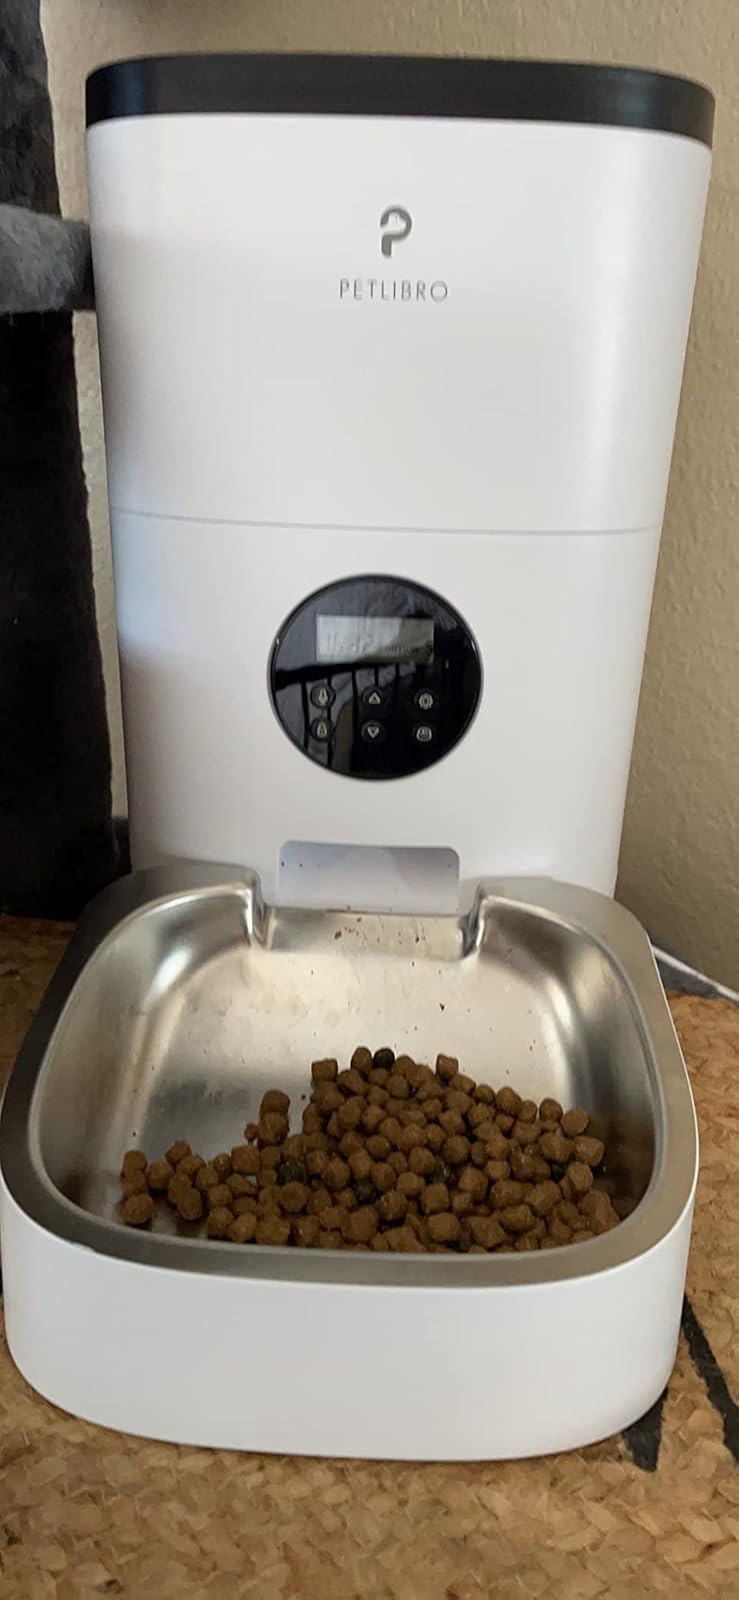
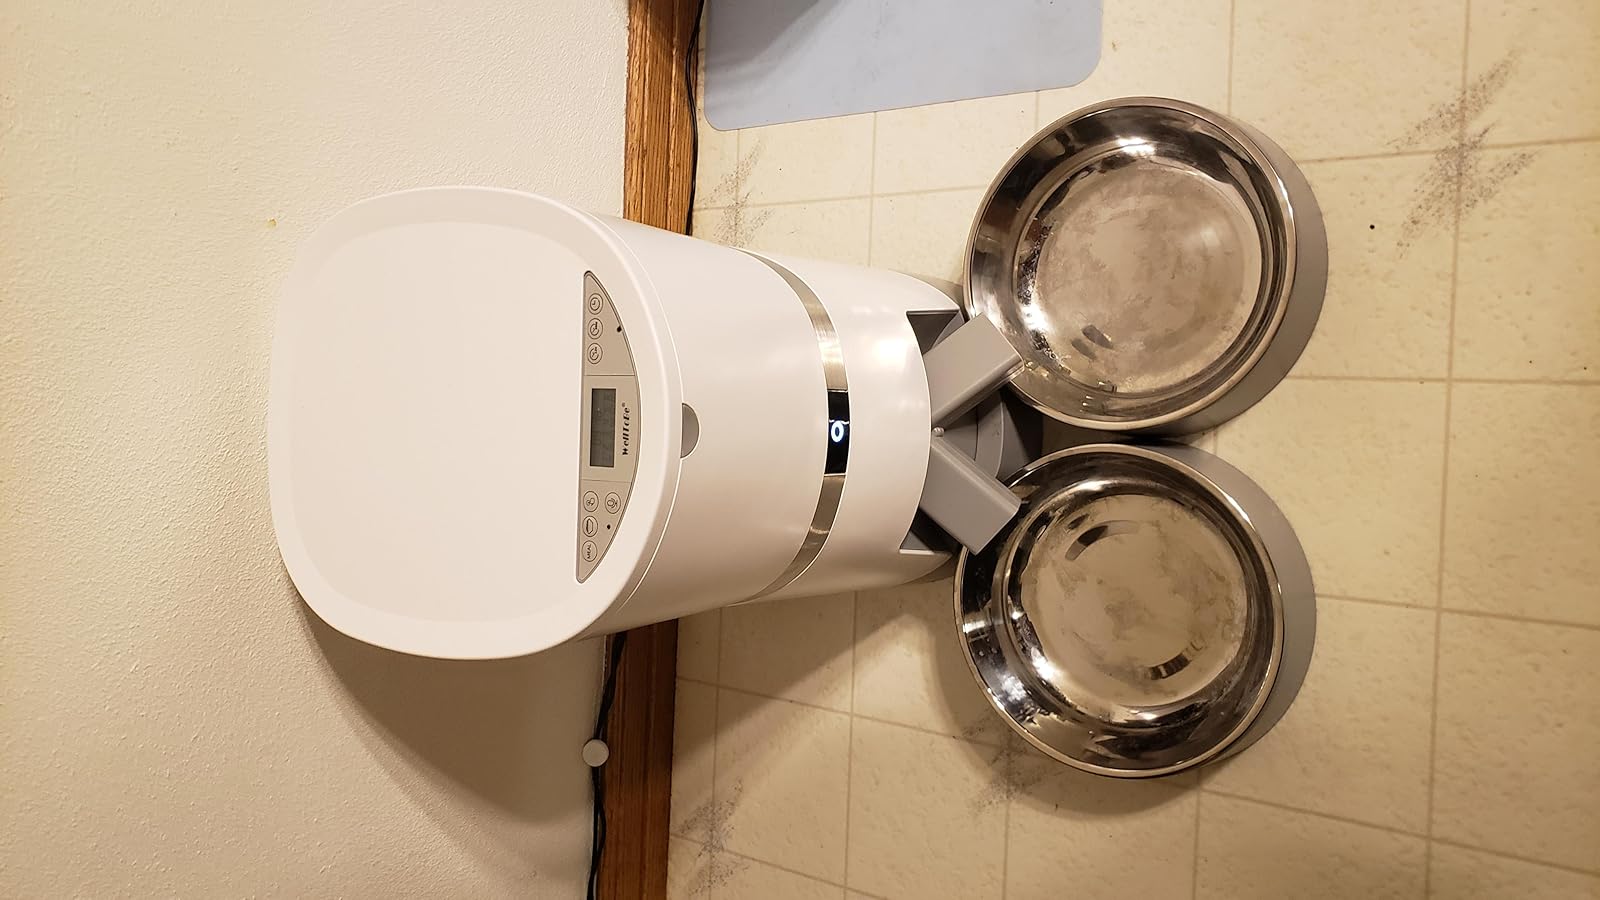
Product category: items_feeder
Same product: no